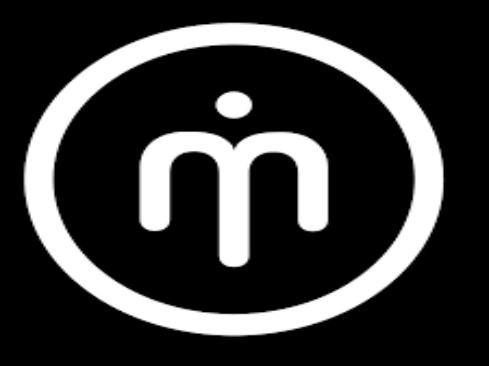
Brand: Intymen
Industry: Clothes